Presbyterian Church in Ireland

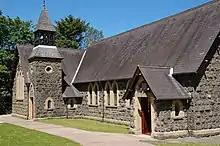
Magheramorne Presbyterian Church

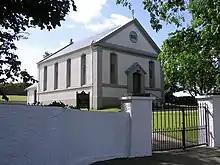
Carndonagh Presbyterian Church

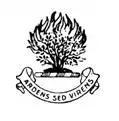
Burning Bush and motto

The headquarters of the church are at Assembly Buildings, Fisherwick Place, Belfast, which were extensively renovated as part of a multimillion-pound project in 2010–2012. The Presbyterian Church in Ireland, a founding member of the World Alliance of Reformed Churches, has 537 in 19 presbyteries across Ireland. The church's two nineteenth-century theological colleges, Magee College (Derry) and Assembly's College (Belfast), merged in 1978 to form Union Theological College in Belfast. Union offers post-graduate education to the denomination's candidates for the full-time ministry.